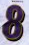
Number: 8